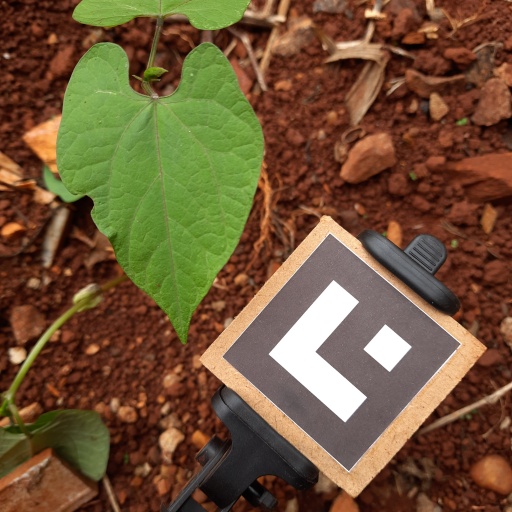
Observations: flat surface, eating holes in the edge, under shade